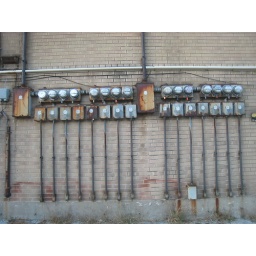
Neat old rusty electricity meters on the back of a building in St. Louis